Canadian system of soil classification

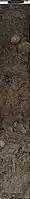
Chernozem soil monolith

These soils have an A horizon darkened by the addition of organic matter, usually from the decay of grass roots. The A horizon is neutral to slightly acid and is well supplied with bases such as calcium. The C horizon usually contains calcium carbonate (lime); it may contain more soluble salts such as gypsum. Chernozemic soils have mean annual soil temperatures above 0 °C and occur in regions of semiarid and subhumid climates. Covering more than 4% of Canada's land area, they are the major class of soils in the southern Interior Plains, where grass is the dominant native vegetation.